Vincennes Historic District

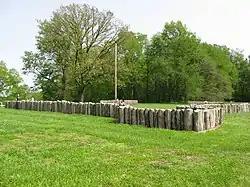
Fort Knox II

Fort Knox II was one if the earliest military posts built and garrisoned in the Indiana territory and was an important outpost used by the United States Army from 1803 to 1813. The fort served as the staging area for the troops and on November 7, 1811, Governor William Henry Harrison gathered his army at Fort Knox II and marched up the Wabash River to the Battle of Tippecanoe at Prophetstown (near present-day Lafayette, Ind.). The fort is outlined with short posts and interpretive markers tell the story of the site. Fort Knox II site is listed and preserved as a state and national historic site and was added to the National Register of Historic Places in 1982.